Plano, Texas

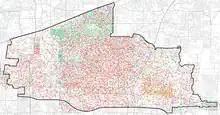
Map of racial distribution in Plano, 2020 U.S. census. Each dot is 25 people:

As of the 2020 United States census, there were 285,494 people, 107,320 households, and 76,211 families residing in the city. , Plano had 259,841 people, 99,131 households and 69,464 families, up from 80,875 households and 60,575 families in the 2000 census. The population density was . There were 103,672 housing units at an average density of .